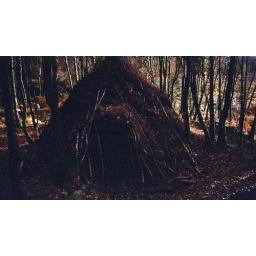
Pic of the old &amp;quot; wigwam &amp;quot; that still partly remains beside river minnoch just past the roman bridge